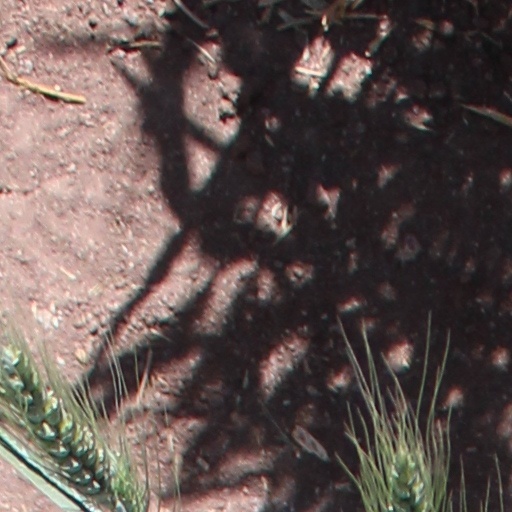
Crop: wheat